Ego (Beyoncé song)

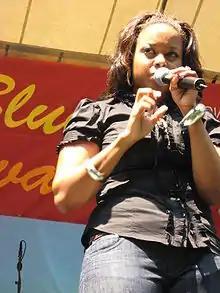
Chrisette Michele ("pictured") declined to record "Ego"

"Ego" was written by Elvis Williams, Harold Lilly and Beyoncé while production was handled by Williams and Beyoncé. It was originally written for singer Chrisette Michele for her 2009 album "Epiphany". However, Michele turned it down because she had written all the songs on her then-upcoming album and feared that the song might not suit her. She said, "You don't know if they're going to be able to capture your voice the same way that you captured it yourself." "Ego" was eventually proposed to Beyoncé, who used it for the deluxe edition of "I Am... Sasha Fierce". It was officially remixed with added vocals from Kanye West, whom Beyoncé described as the "perfect person" to be on the remix. Elaborating on her collaboration with West, she told MTV News, "[Kanye's] voice sounds so wonderful on it. He definitely has the confidence and he backs it up. And that's what this song is about." The remix was included on the 2009 remix album "Above and Beyoncé – Video Collection & Dance Mixes" and the platinum edition of "I Am... Sasha Fierce". Andrew Burgess of musicOMH criticized West's "lackadaisical and disappointing appearance" on the remix.